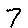
Label: 7